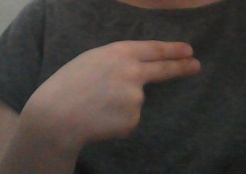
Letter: ain